KUAR

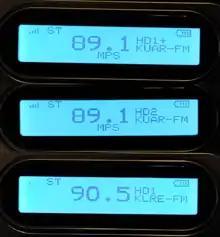
KUAR and KLRE broadcasting in HD with all of the subchannels.

KUAR (89.1 MHz, "Little Rock Public Radio") is a public radio station in Little Rock, Arkansas. It is a network affiliate of National Public Radio (NPR) and is licensed to the University of Arkansas at Little Rock. During the day, KUAR airs NPR news, talk and information programming as well as Arkansas news and culture. At night, the station airs jazz music. Programming is simulcast on a translator station, 94.5 K233AD in Monticello. KUAR's transmitter shares the tower of Channel 7 KATV, on Two Towers Road in Little Rock.